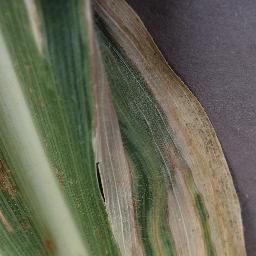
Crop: corn
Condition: (maize)_northern_blight